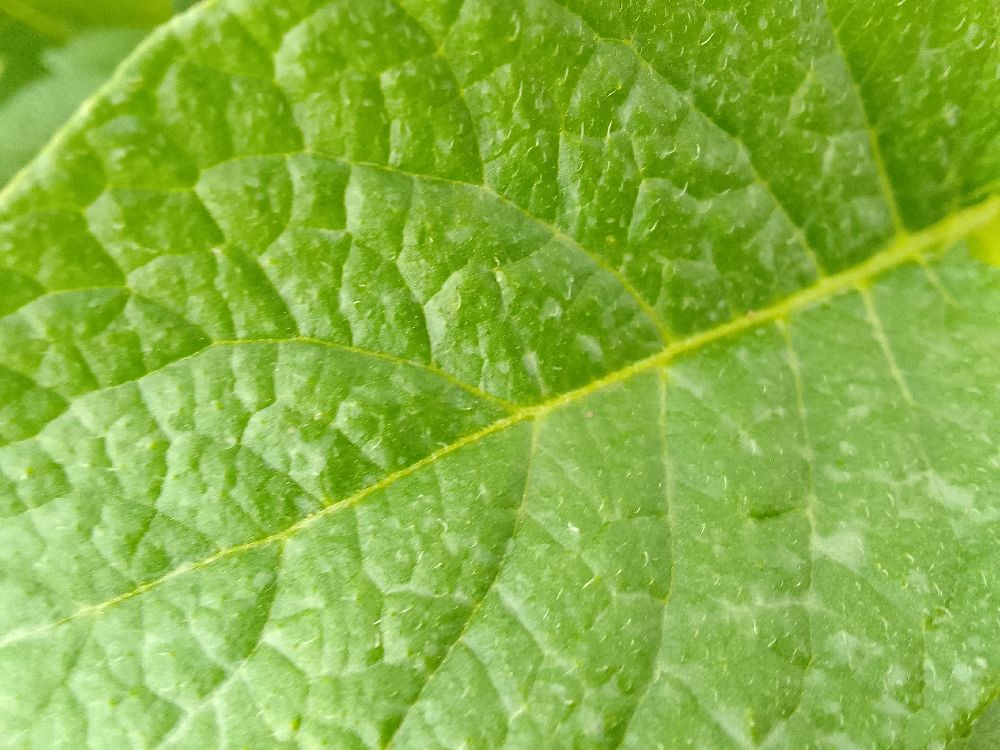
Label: Healthy